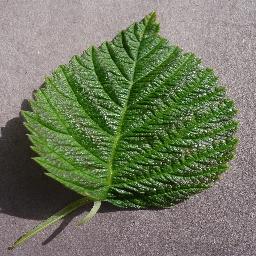
Label: Raspberry___healthy